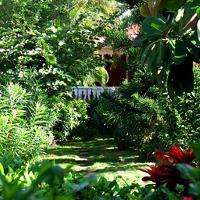
Weather: sun or clear